Becky G

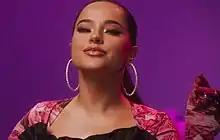
Becky G in 2022

In March 2022, Gomez joined American singer Joe Jonas and American choreographer Sean Bankhead to serve as judges on the MTV & TikTok American music competition series "Becoming a Popstar". On March 24, Gomez and Natasha were featured on the song "Zona del Perreo" from Daddy Yankee's last studio album "Legendaddy". The song peaked at number 32 on the Hot Latin Songs chart. On April 28, Regional Mexican group Marca MP released the single "Ya Acabó" with Gomez. It peaked at number seven on the Hot Latin Songs chart. The song won Best Collaboration – Regional Mexican at the Latin American Music Awards.